Sundhari Kakka

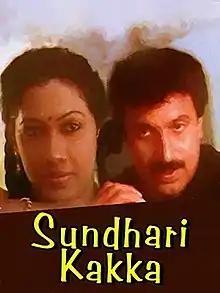

Sundhari Kakka is a 1991 Indian Malayalam film, directed by Mahesh Soman and produced by V. Varghese. The film stars Sukumari, Innocent, Suresh Gopi and Manoj K. Jayan in the lead roles. The film has musical score by Ouseppachan and songs by Johnson.